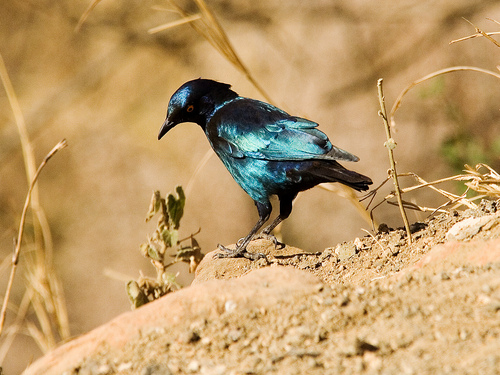
this bird has iridescent feathers, orange and black eyes, and a dark black beak.
small black bird with a blue-green shimmer to its feathers, black beak and a short tail.
this sleek bird is a solid dark silvery blue color and has a short black beak as well as orange eyes.
this bird is green with black on its head and has a very short beak.
a shiny teal bird, with a black tail and nape, red eye and dark pointed beak.
this particular bird has a turquoise belly as well as turquoise secondaries and black coverts
this bird has wings that are blue and has a black crown
this bird has wings that are blue and has a short bill
this bird has a metallic blue breast and a red eyering
this large black bird has shiny, iridescent black feathers which reflect green light.
Species: Cape Glossy Starling